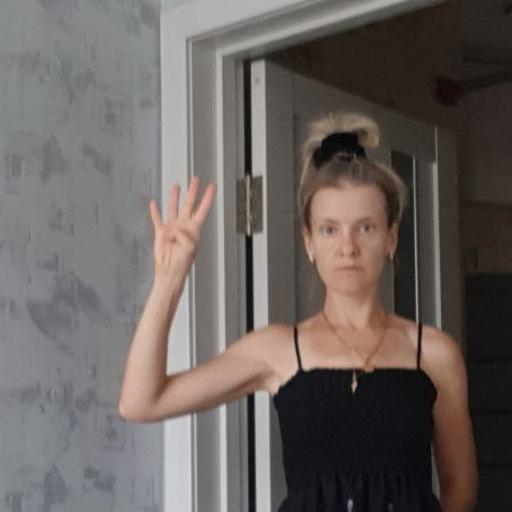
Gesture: four